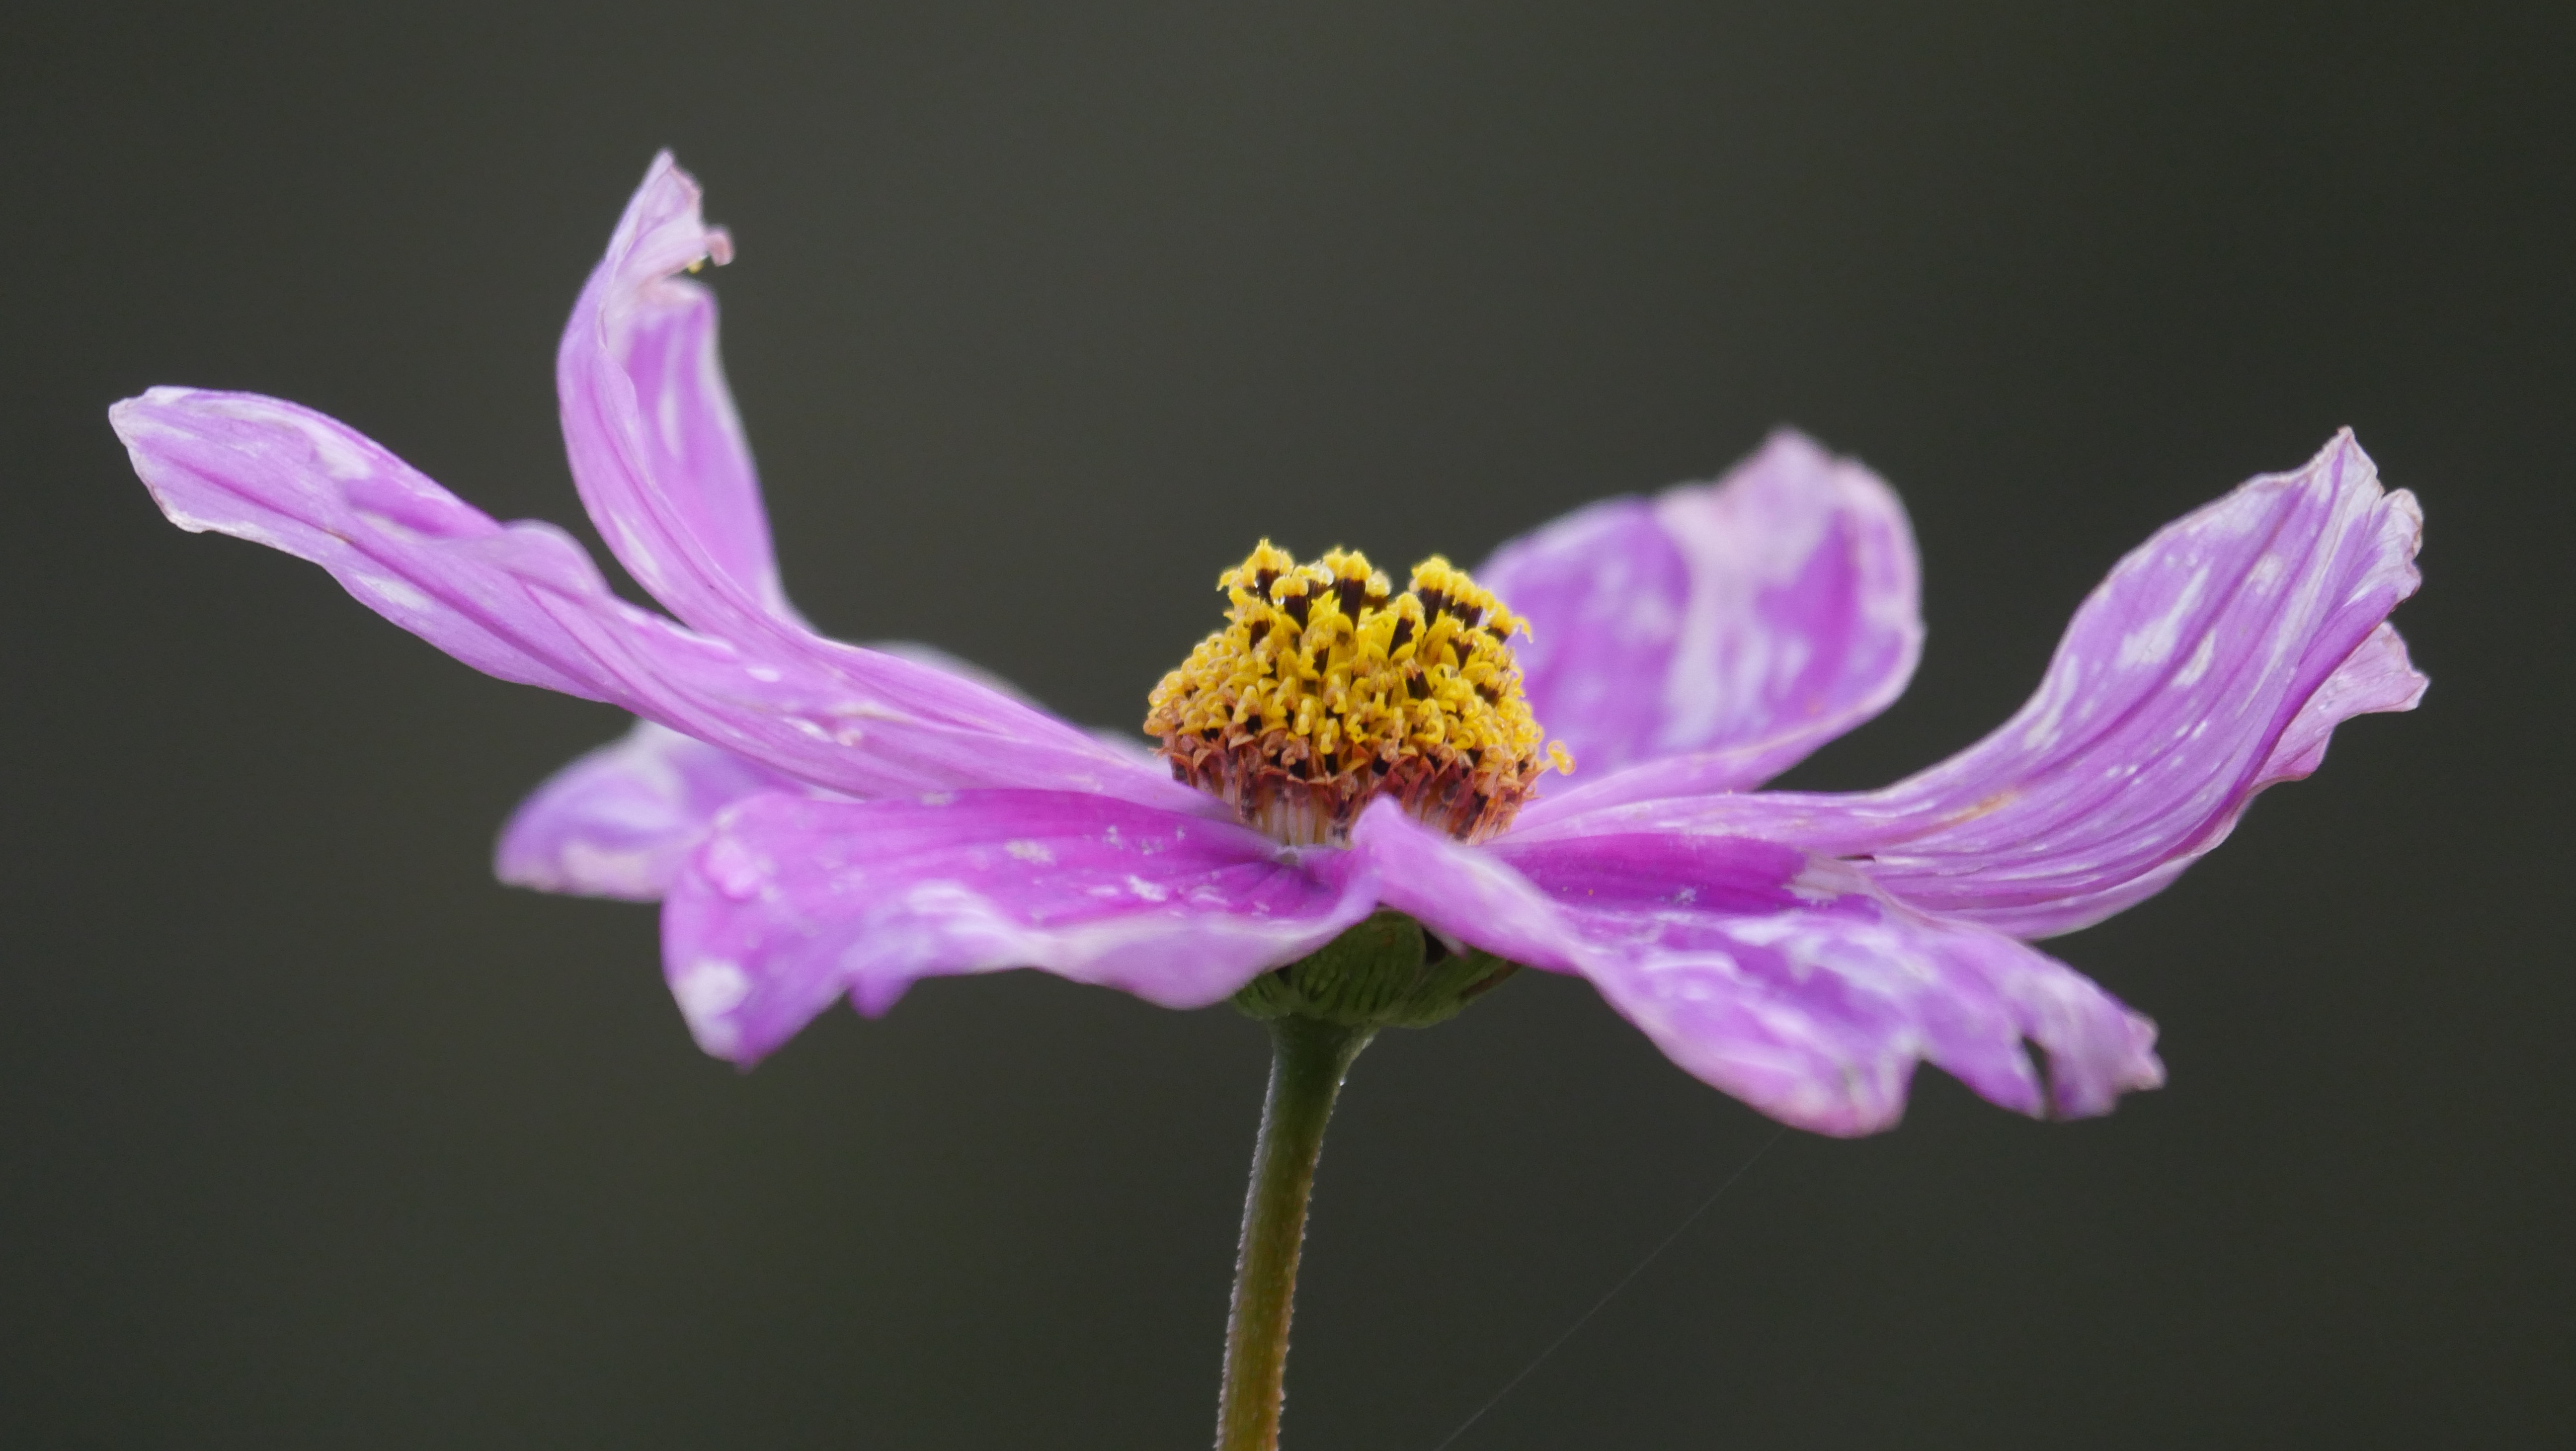
nature, blossom, plant, photography, cosmos, flower, petal, bloom, summer, pollen, insect, autumn, garden, close, flora, wildflower, close up, violet, flower meadow, nectar, composites, macro photography, ornamental plant, cosmea, kosmee, aster like, from the side, from the front, cosmos bipinnatus, flowering plant, daisy family, plant stem, land plant